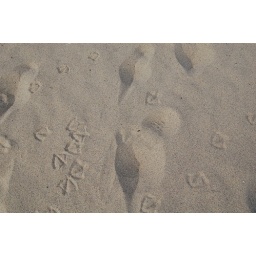
Footprints in sand on Santa Monica beach